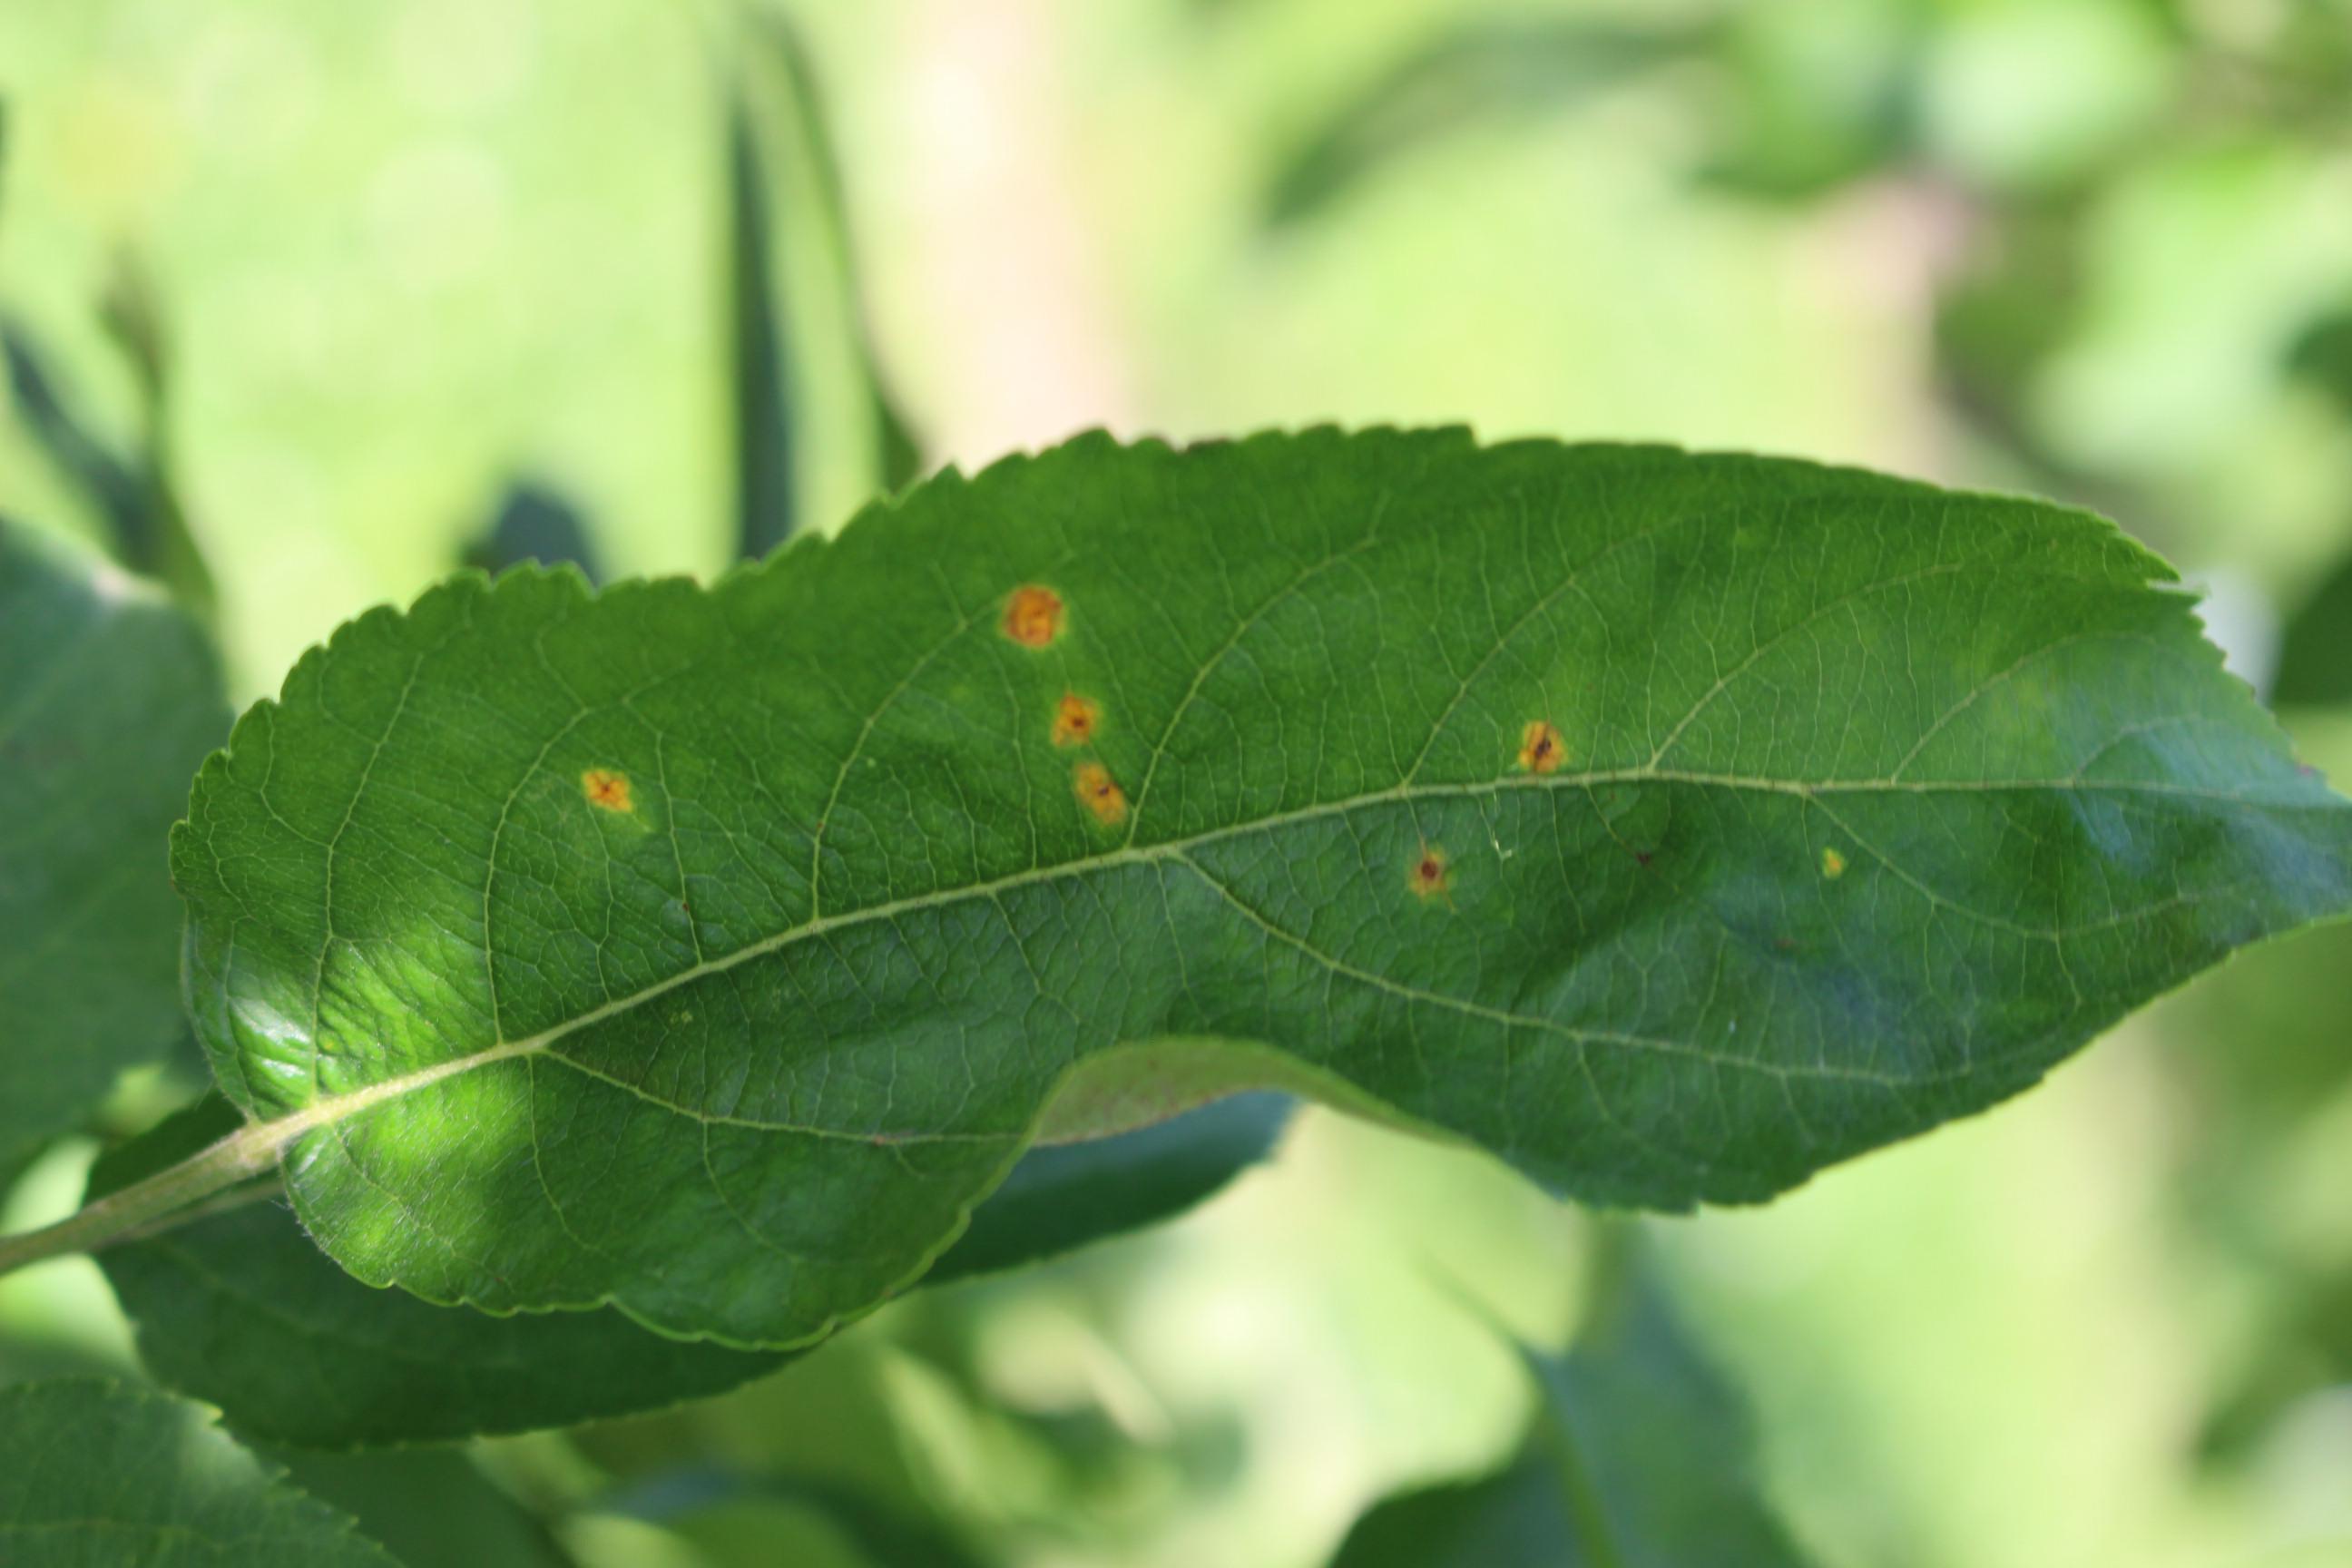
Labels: rust